Flags of New York City

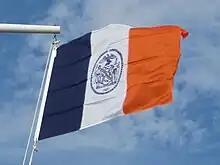
The flag unfurled and fluttering, mounted on a city park yardarm

The current design dates from December 30, 1977, when the seal was subtly modified. The date was changed from 1664 (when the Kingdom of England took possession) to 1625. The change was proposed by the Irish-born Paul O'Dwyer, president of the City Council, to emphasize the Dutch contributions to the city's history and downplay the British legacy. The choice of date was controversial at the time; an aide to First Deputy Mayor James A. Cavanagh concluded: "In researching the validity of this proposal, I find no basis for 1625 as the founding date." An aide to then-mayor Abe Beame suggested that 1624 would be a more accurate date, as that was when the city was actually chartered as a legal Dutch entity. Author Edwin G. Burrows had another perspective on the debate, saying "You have to wonder if they didn't pick either 1626 or 1625 just to beat Boston, settled in 1630." Nonetheless, the mayor signed O'Dwyer's legislation.